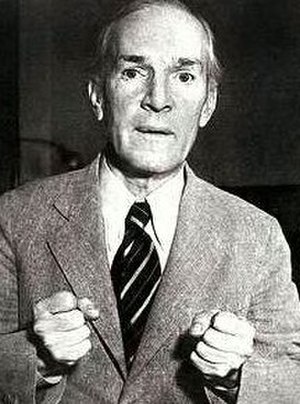
Upton Sinclair
Upton Beall Sinclair Jr. på forsiden af Time Magazine i 1934
Upton Beall Sinclair var en produktiv amerikansk forfatter som skrev over 90 bøger i mange genrer og opnåede betydelig popularitet i første halvdel af 1900-tallet.